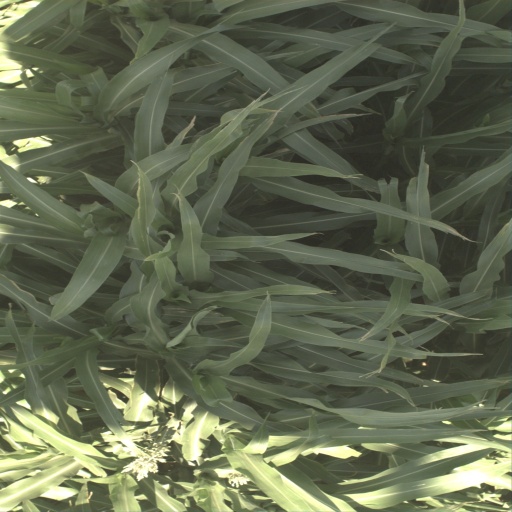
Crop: sorghum